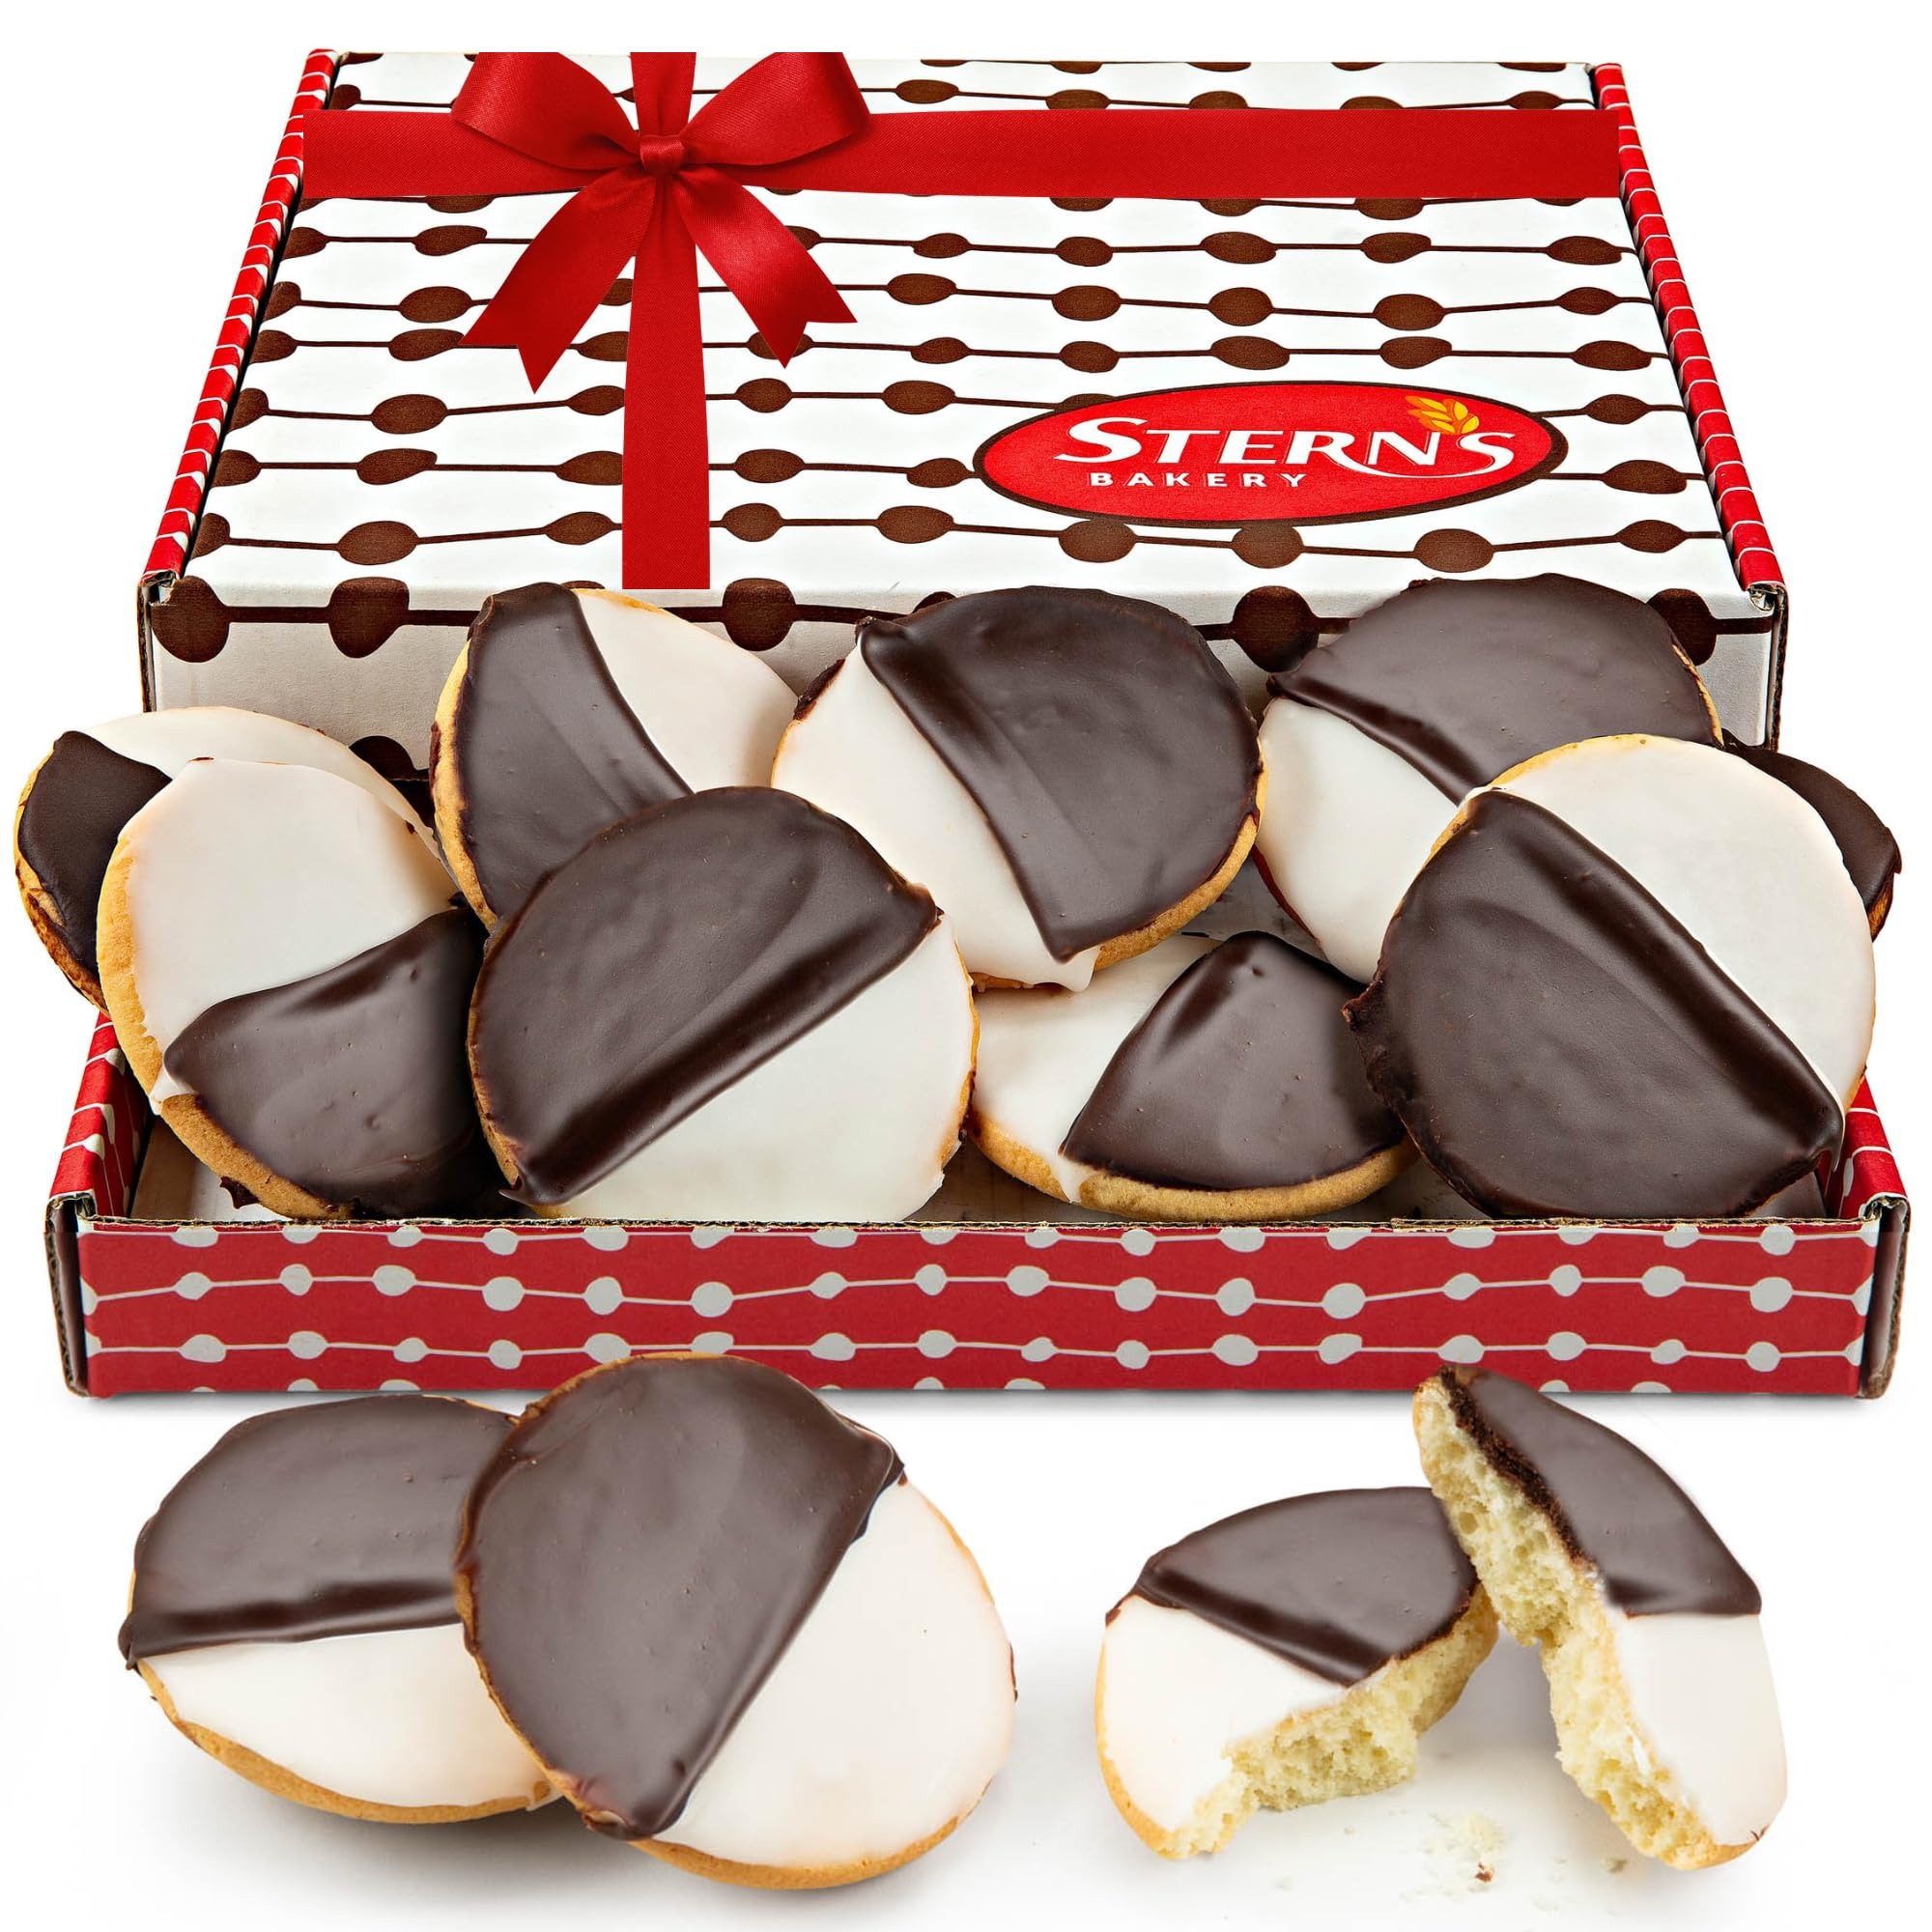
Item Name: Black and White Cookies | Gourmet Cookie Gift Box | Bakery Fresh | Cookies Individually Wrapped | Chocolate for Birthday Food Gifts | Kosher & Nut Free, 9 Count | Stern’s Bakery
Bullet Point 1: Authentic New York Flavor: Discover the timeless taste of New York with our classic black and white cookies, a beloved staple for generations. At Stern’s Bakery, we meticulously ensure these traditional treats embody the genuine appearance, taste, and texture you expect. Each box includes 9 cookies, approximately 3” in diameter.
Bullet Point 2: Handcrafted with Care: Indulge in freshly baked, nostalgic black & white cookies delivered directly to your doorstep. Each cookie is individually wrapped to guarantee freshness upon arrival, ensuring a delightful experience from the first bite.
Bullet Point 3: Perfect Gift for Any Occasion: Treat your loved ones to an unforgettable gifting experience with our heavenly black & white cookies. Whether for birthdays, holidays, or special moments, these treats from Stern’s Bakery are sure to impress and delight.
Bullet Point 4: Kosher & Nut-Free: Our commitment to quality extends to being Kosher certified by the OK & CRC and baked fresh daily in our nut-free facility, providing peace of mind with every bite.
Bullet Point 5: Indulgence Guaranteed: Experience the lingering taste of these NY-style black & white cookies, crafted to satisfy even the most discerning sweet tooth. At Stern’s Bakery, we take pride in delivering heavenly products bursting with deliciousness and ensuring your complete satisfaction.
Product Description: Stern’s Bakery Fresh Black and White Cookies are a classic New York-style treat that combines the flavors of vanilla and chocolate in a soft, cake-like cookie. Each cookie is individually wrapped to ensure freshness and convenience, making them perfect for snacking or sharing.
Value: 9.0
Unit: Count

Price: 27.99